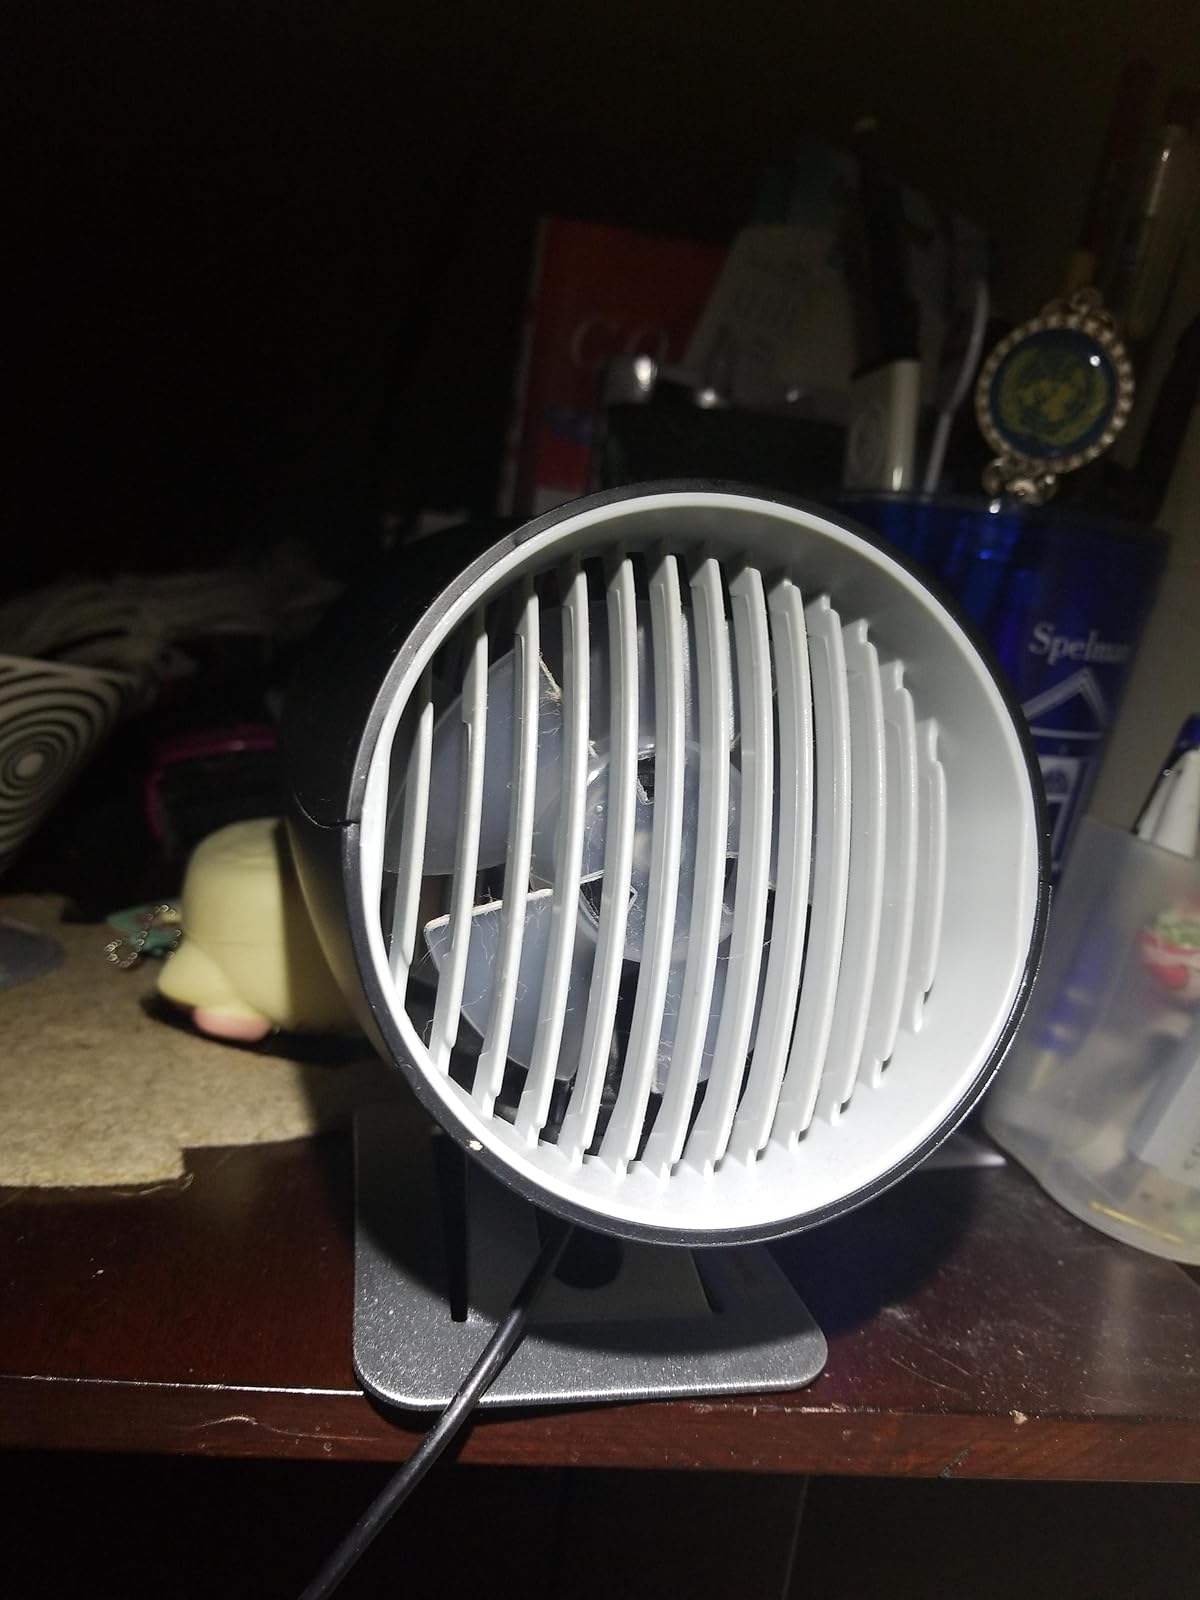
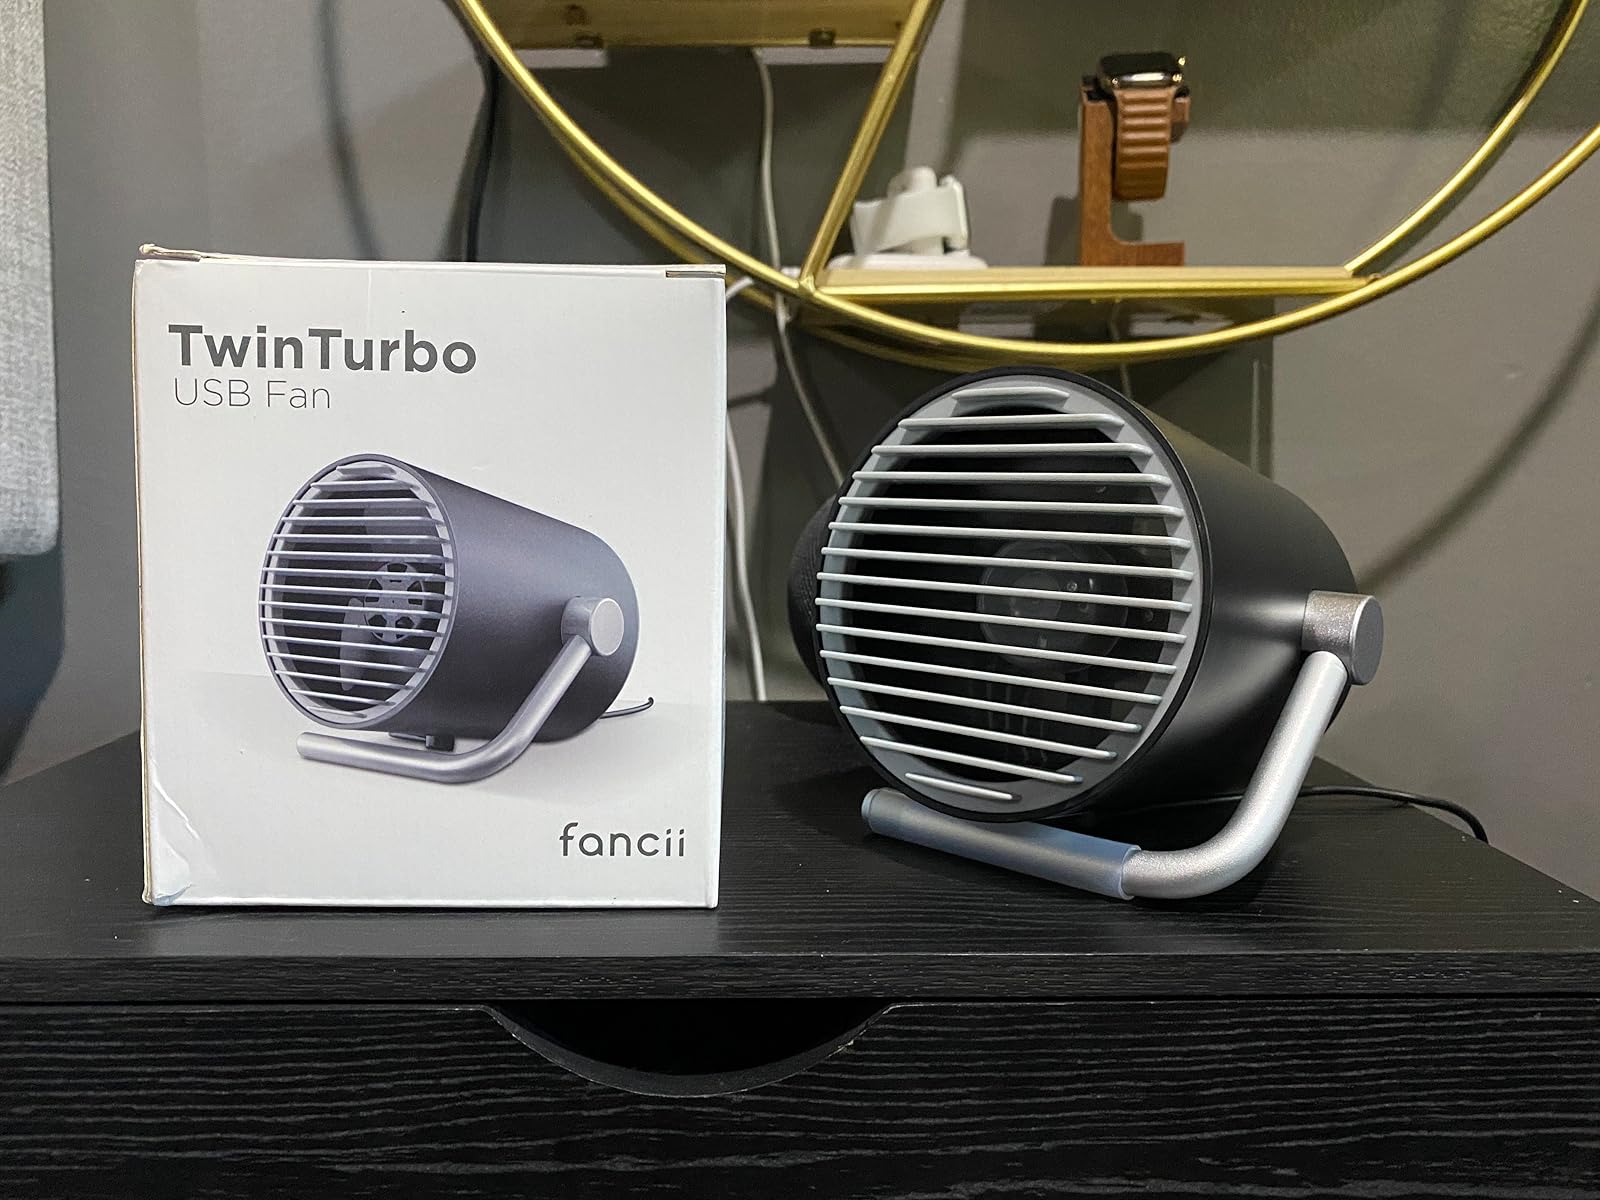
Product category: fan
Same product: no